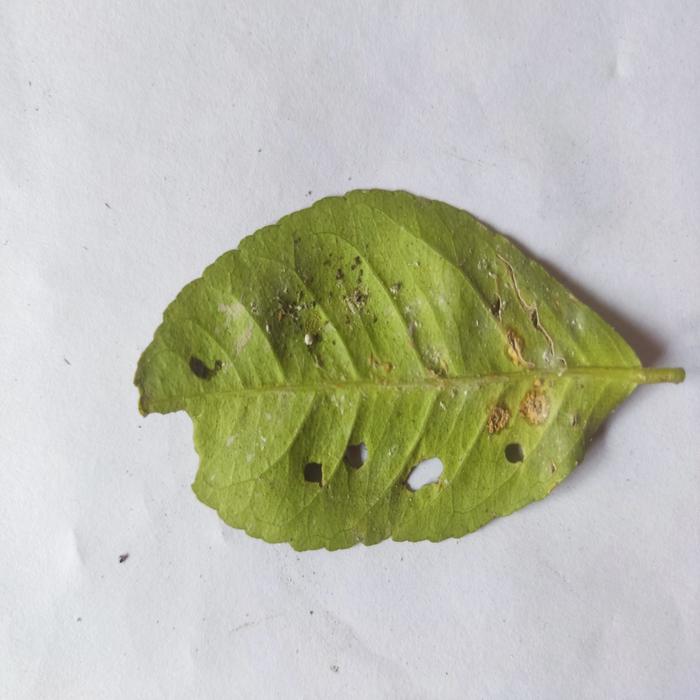
Crop: Lemon
Leaf condition: Sooty_Mold